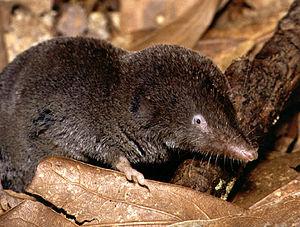
Voici une liste de diverses espèces animales classées par le nombre de neurones constituant l'ensemble de leur système nerveux. Ces chiffres sont des estimations calculées en multipliant la densité des neurones chez un animal particulier par le volume moyen du cerveau de l'animal. Le ver nématode Caenorhabditis elegans est la seule espèce citée pour laquelle le nombre de neurones a pu être compté.
Les Soricidés, ou Soricidae, sont une famille de mammifères insectivores. Le nom vernaculaire des Soricidés est « musaraigne » mais tous les soricidés ne sont pas nommés ainsi en français et quelques musaraignes ne font pas partie de cette famille.